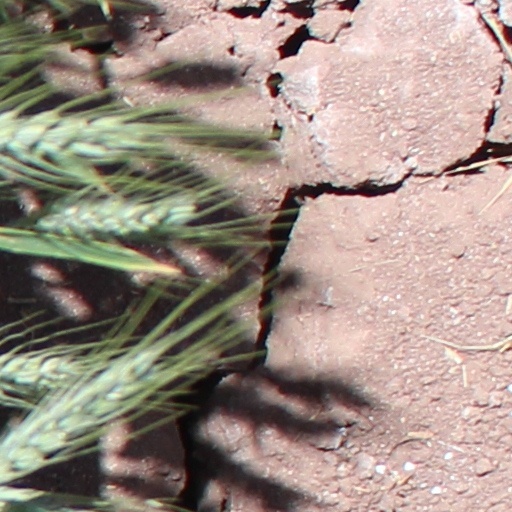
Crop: wheat